International S series

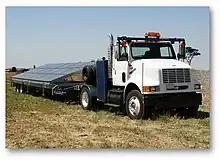
International 8100 4x2 tractor towing solar panels

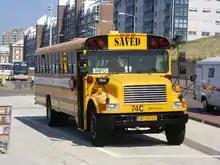
Wayne Lifeguard school bus with International 3800 chassis "(retired)"

For 1989, Navistar split the S-series model line into three distinct model families, all sharing the same cab structure. The 4000 series was the medium-duty truck range (the 3000 series bus chassis replaced the "Schoolmaster"), with the 7100/8100 serving as the Class 7/8 tractor series. The 2500/2600 severe-service truck were carried over, dropping their S-series badging prefix.